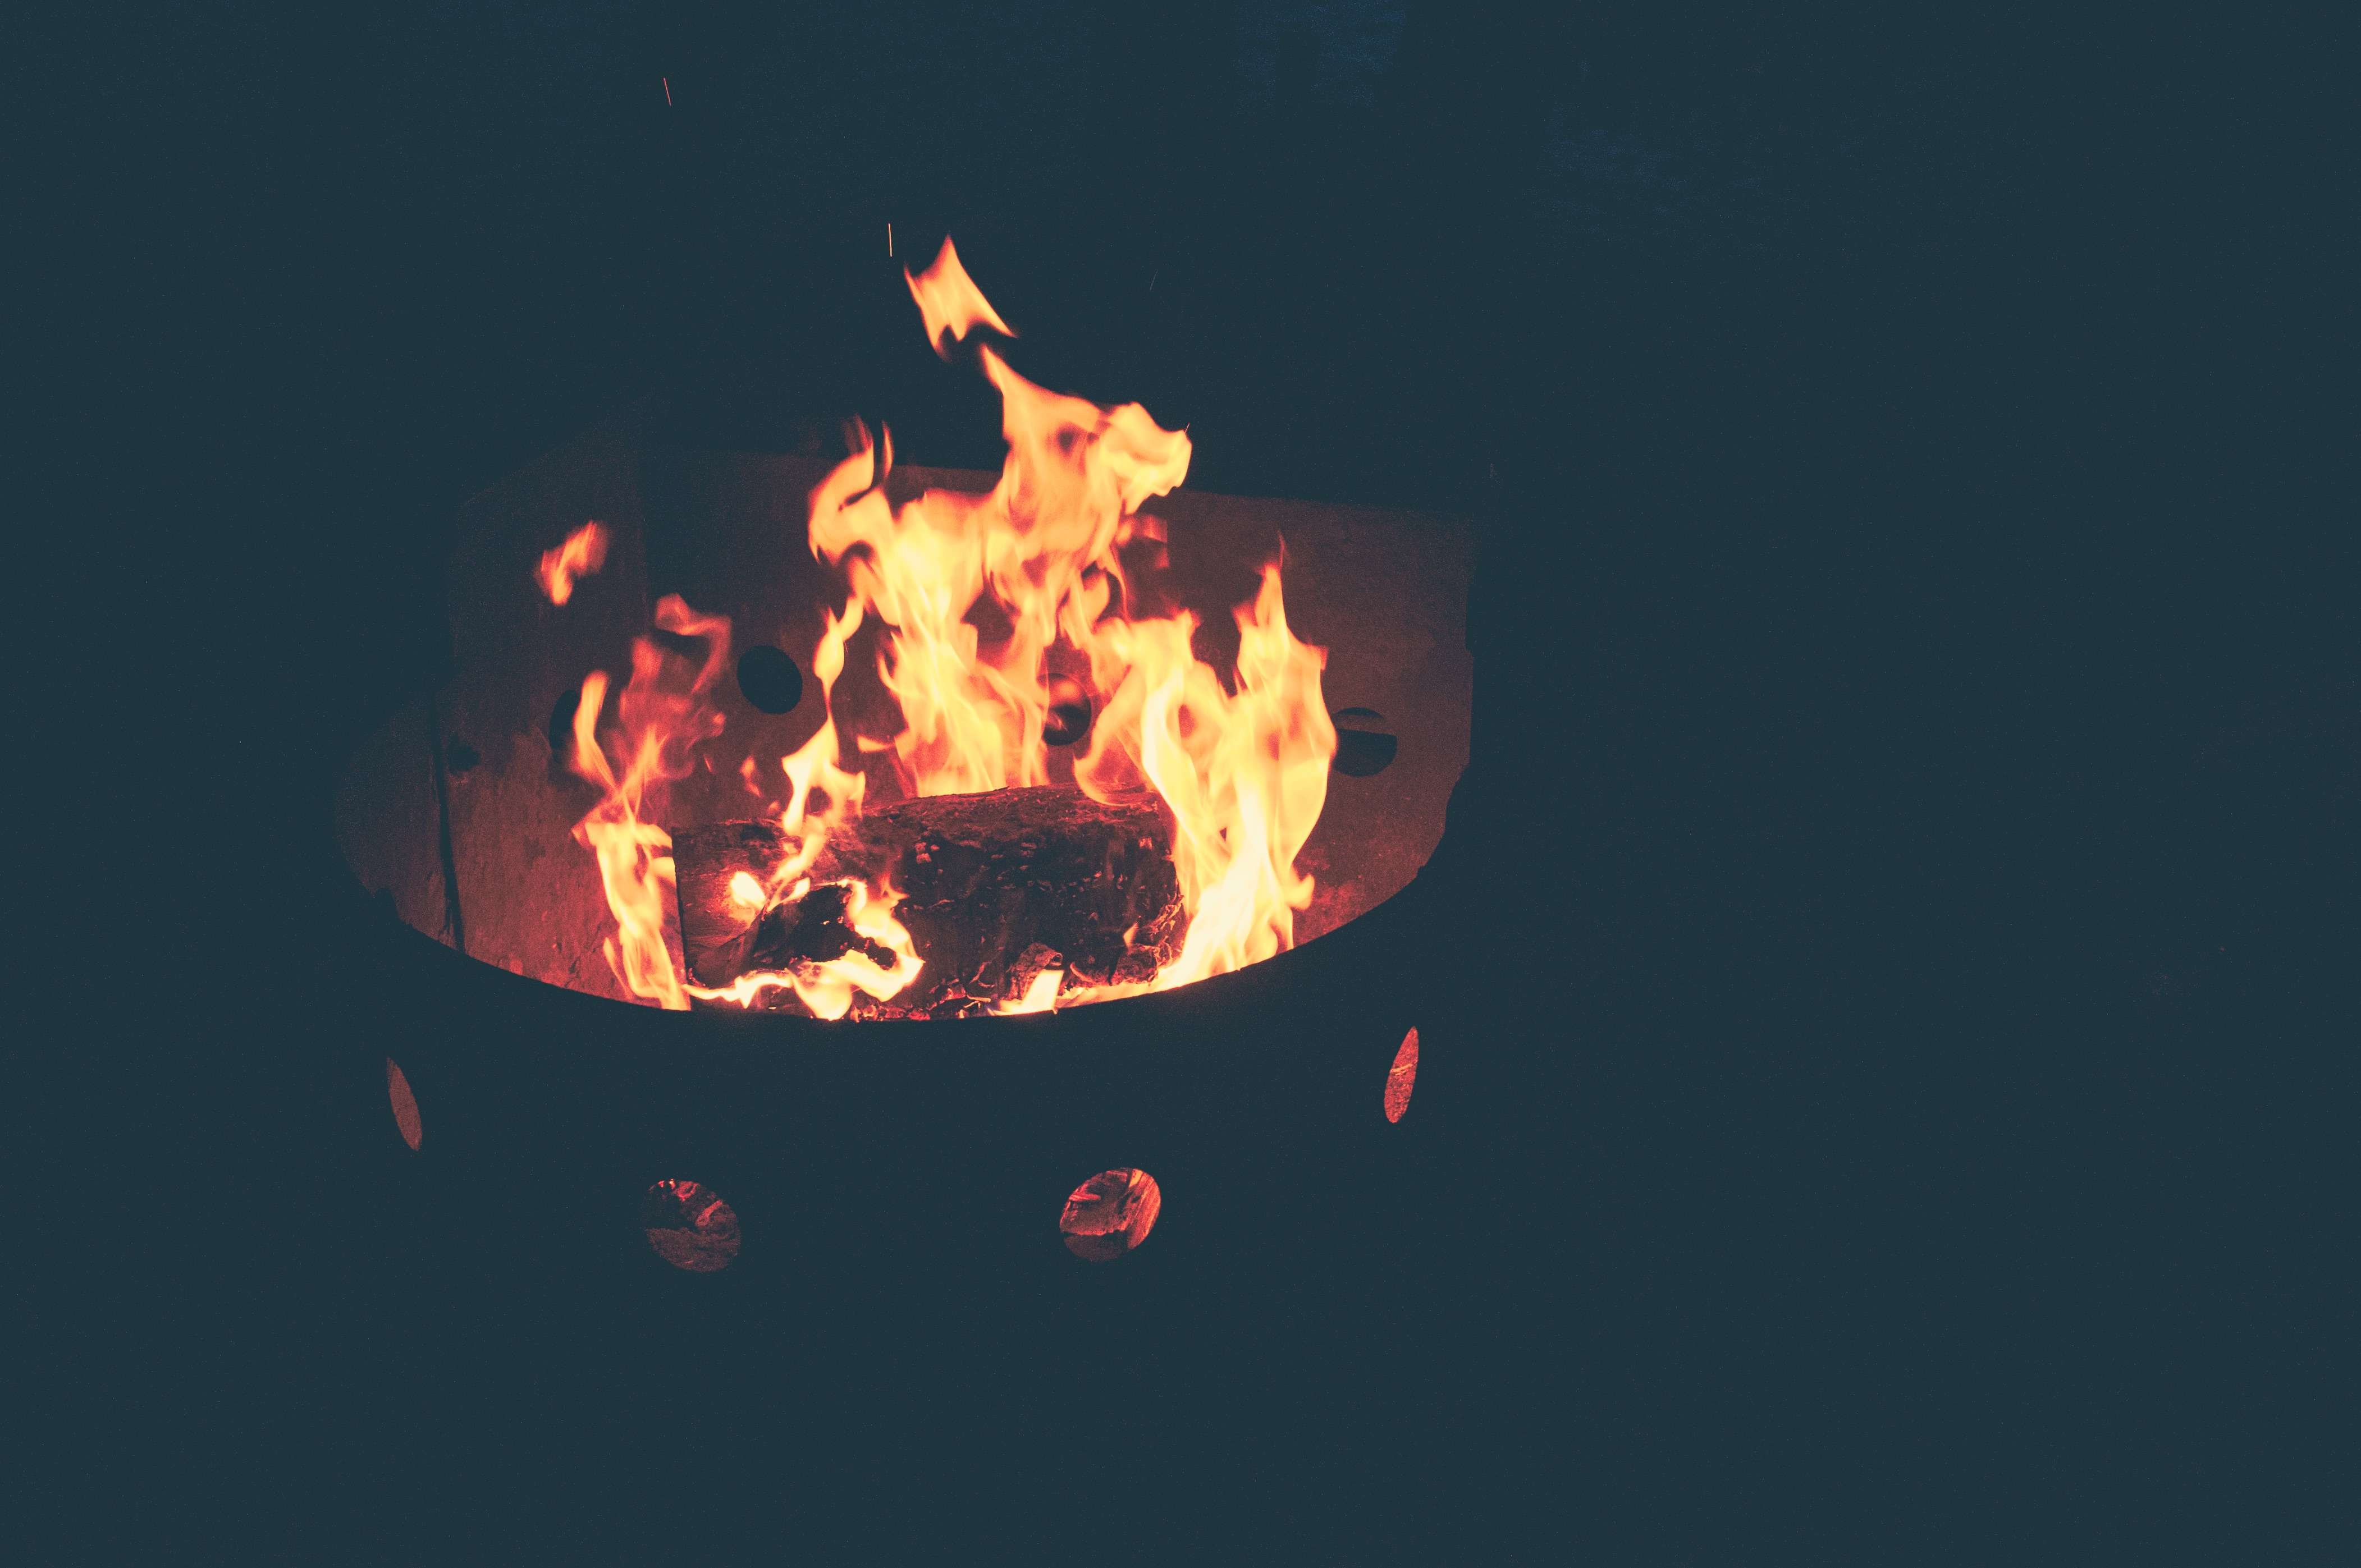
night, dark, flame, fire, campfire, bonfire, fire pit, font